Lincoln railway station

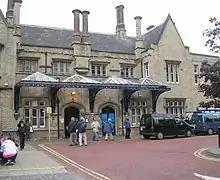
The ornate main entrance at Lincoln station.

All four existing signal boxes – High Street, East Holmes, West Holmes and Pelham Street Junction – were closed and replaced by a new state of the art signalling centre near the West Holmes box. Pelham Street and West Holmes boxes were demolished, but the High Street and East Holmes boxes are listed buildings and are preserved.